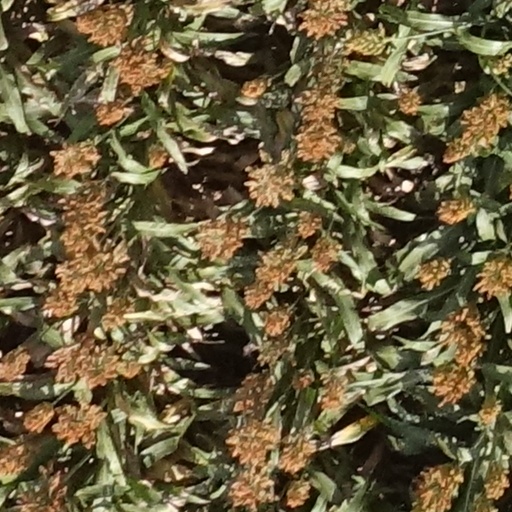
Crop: sorghum